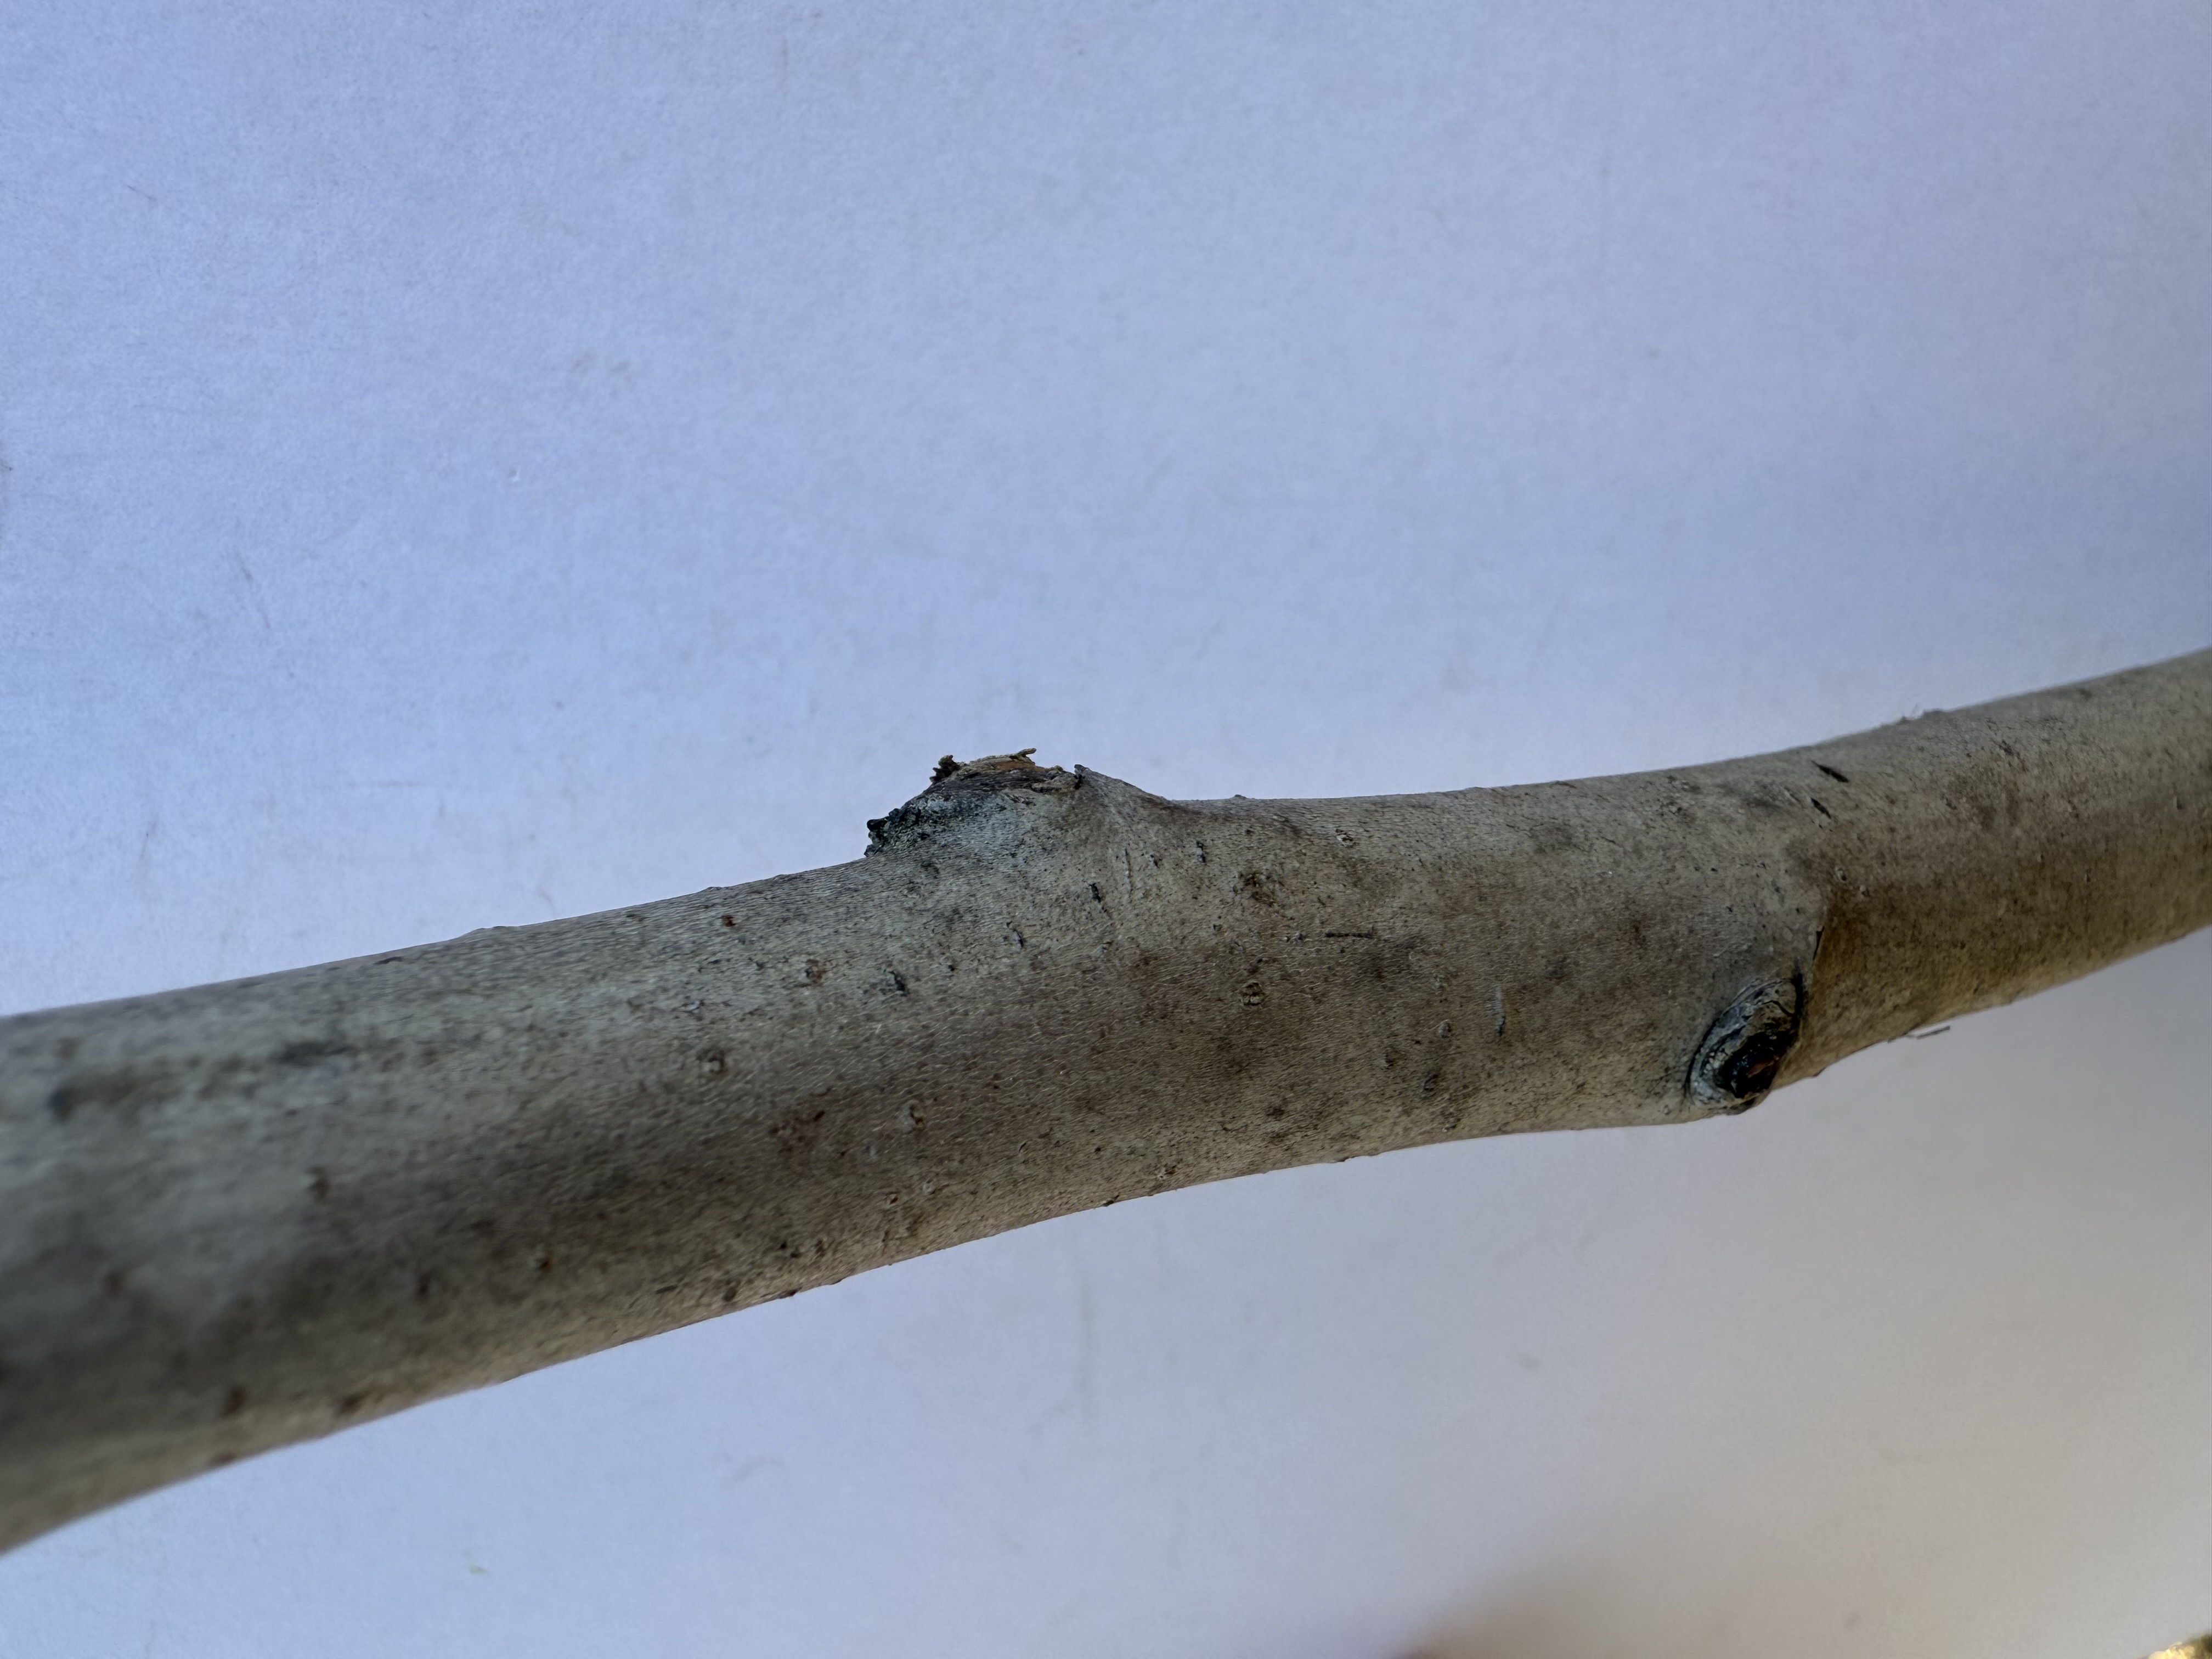
Variety: Kagizman Long Apple